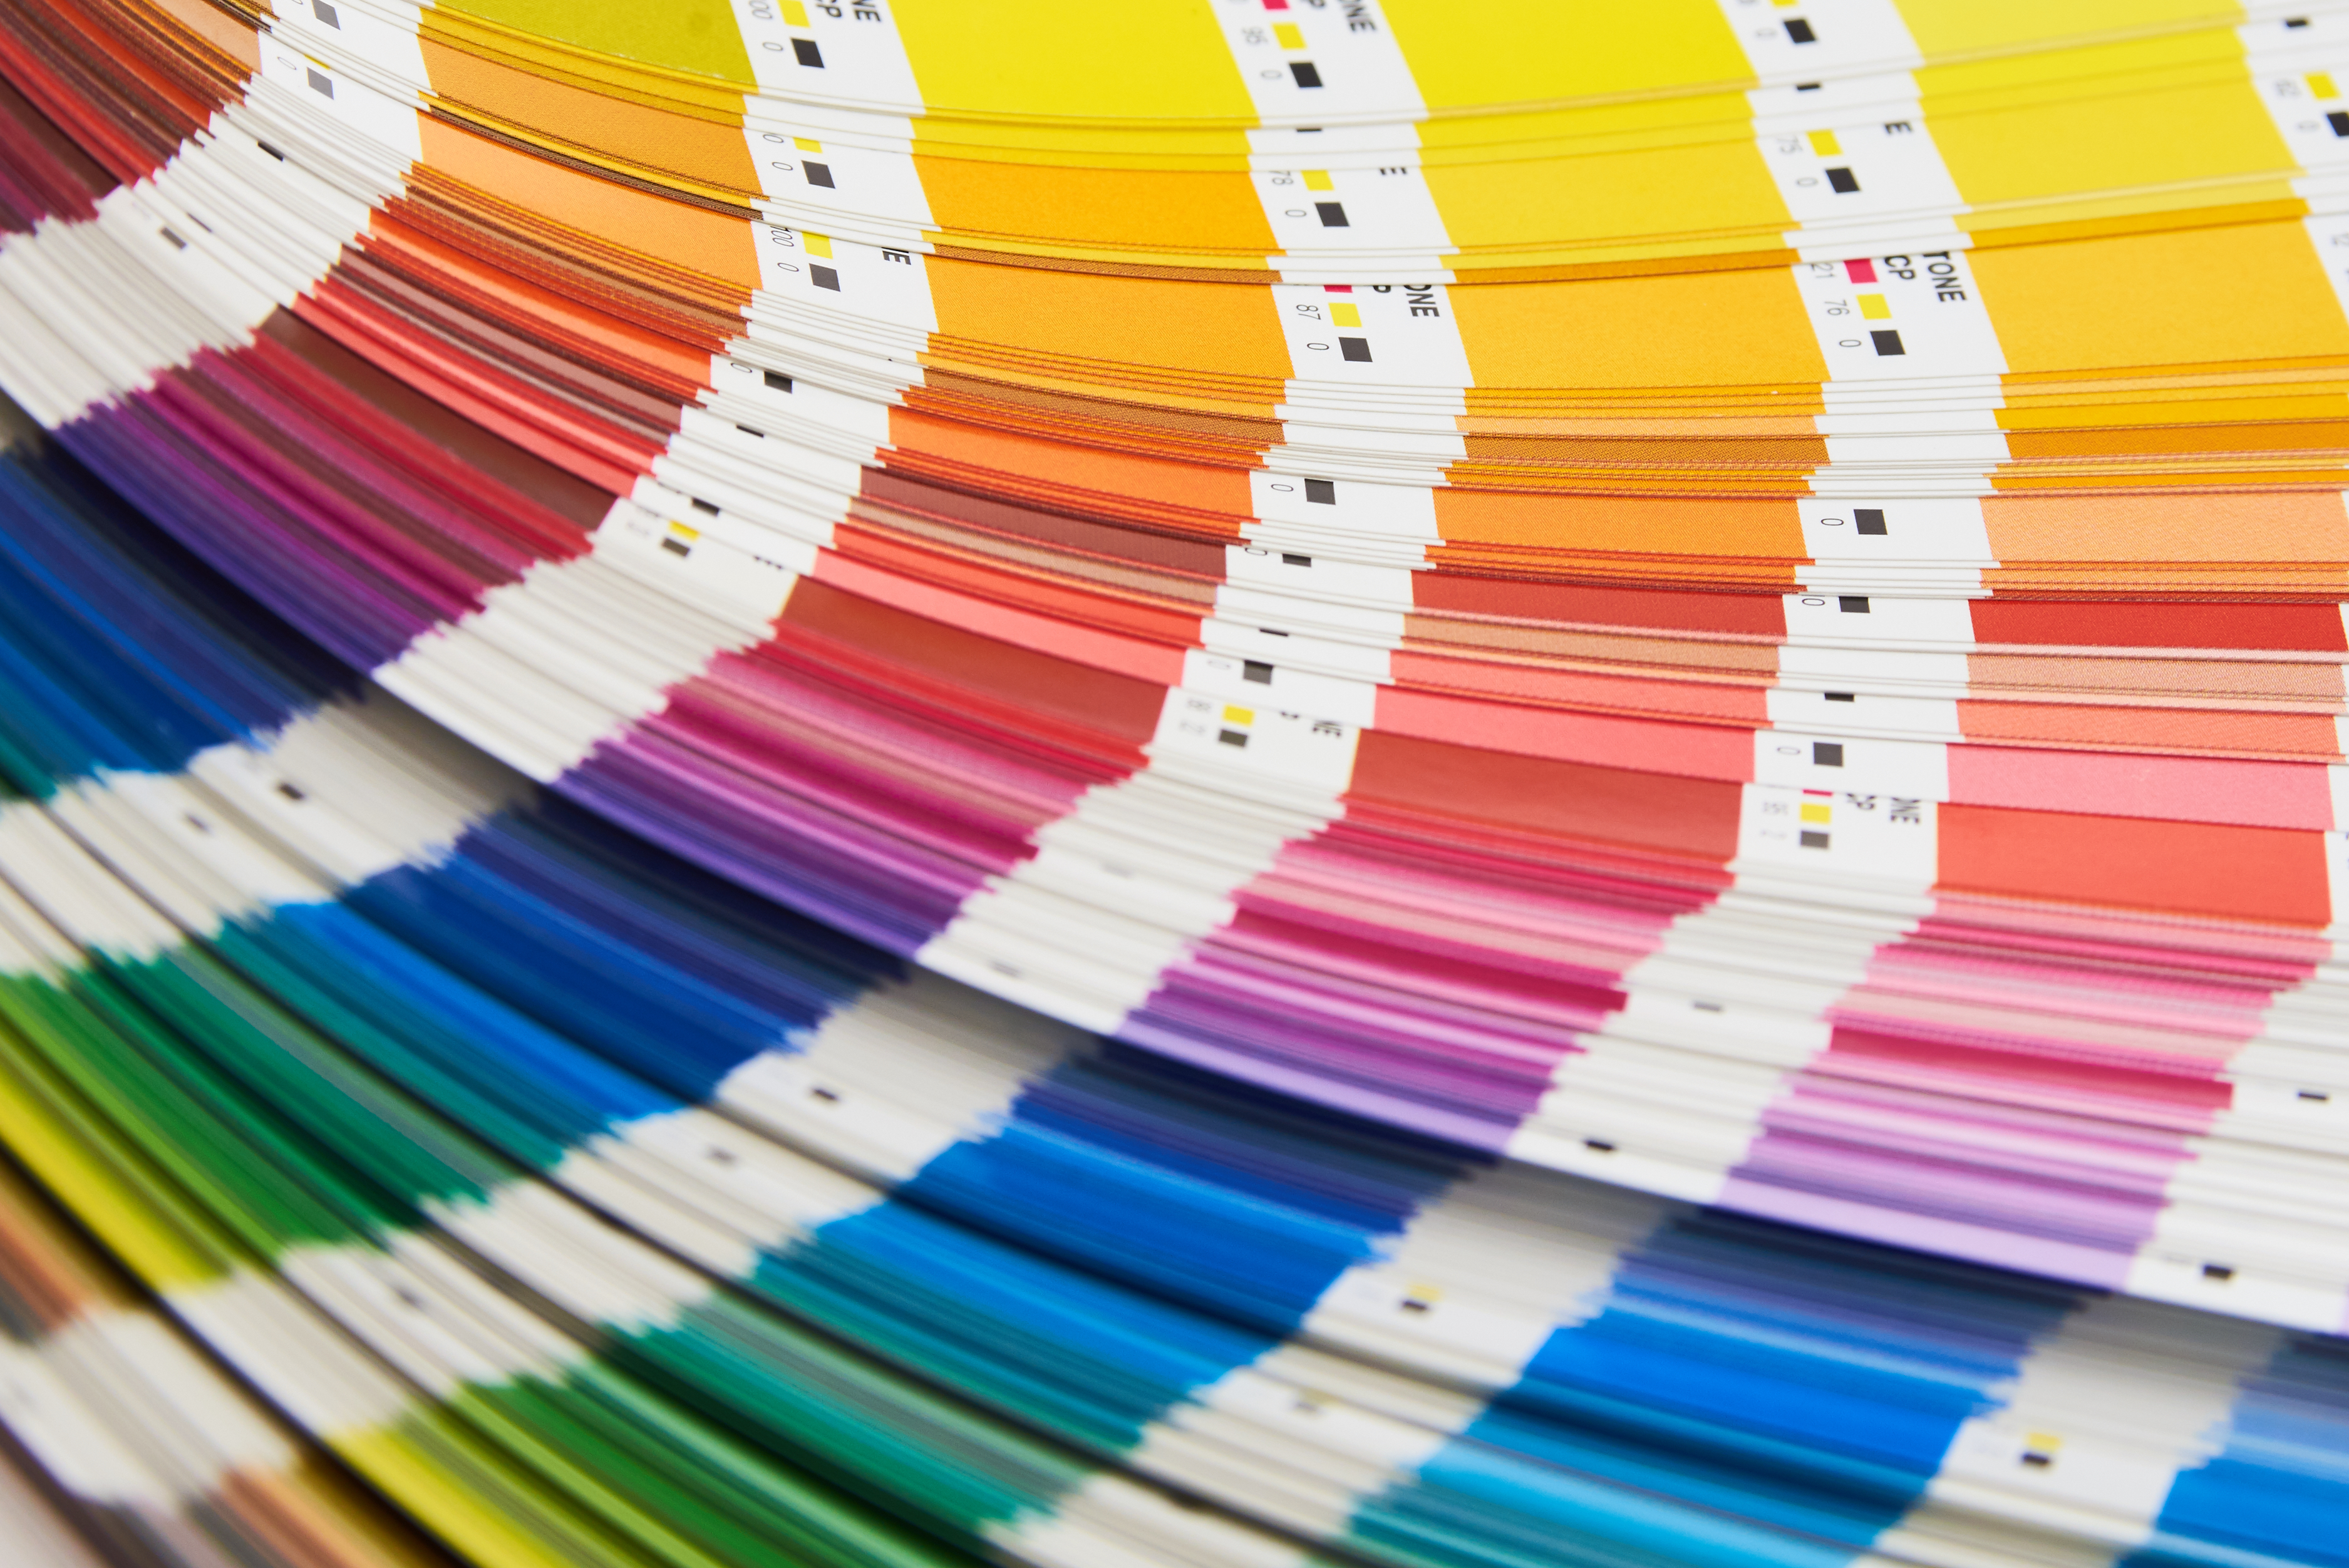
line, yellow, Colorfulness, circle, pattern, textile, plastic